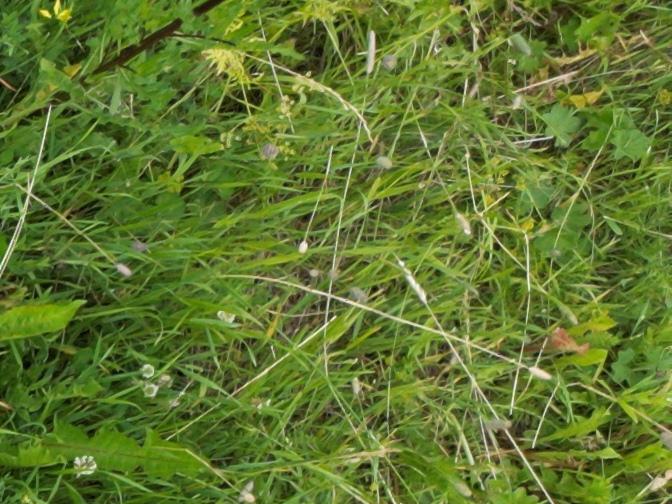
Flowers visible:  daisy flowers, yarrow flowers, yarrow flowers